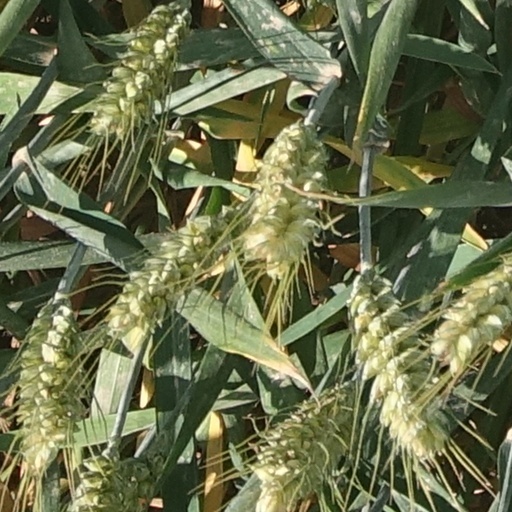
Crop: wheat